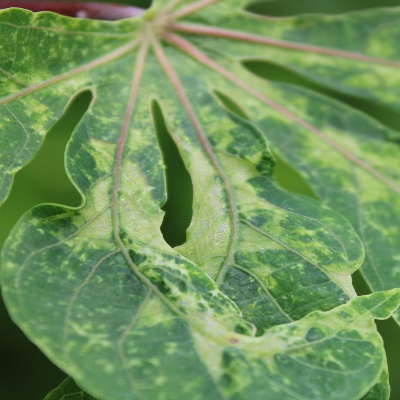
Crop: Cassava
Condition: mosaic